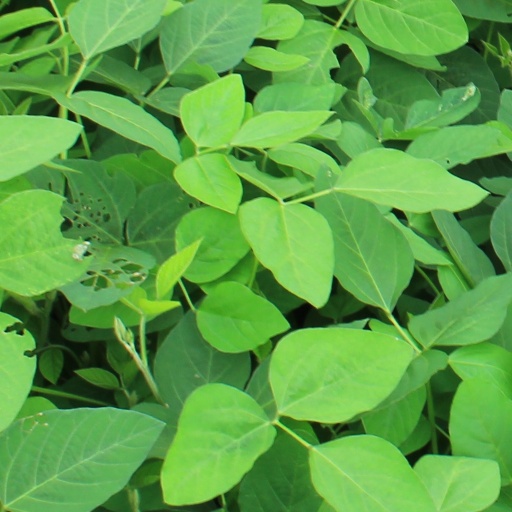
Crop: soybean